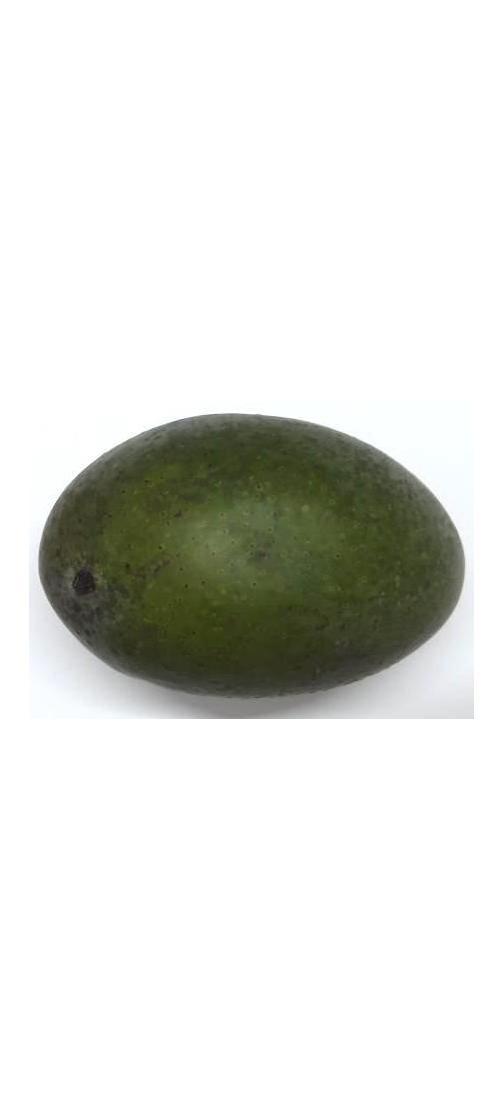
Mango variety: Ashshina Zhinuk